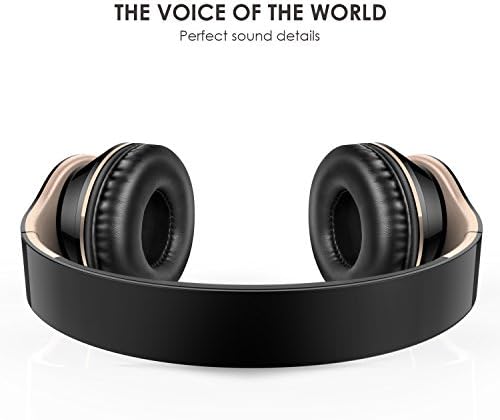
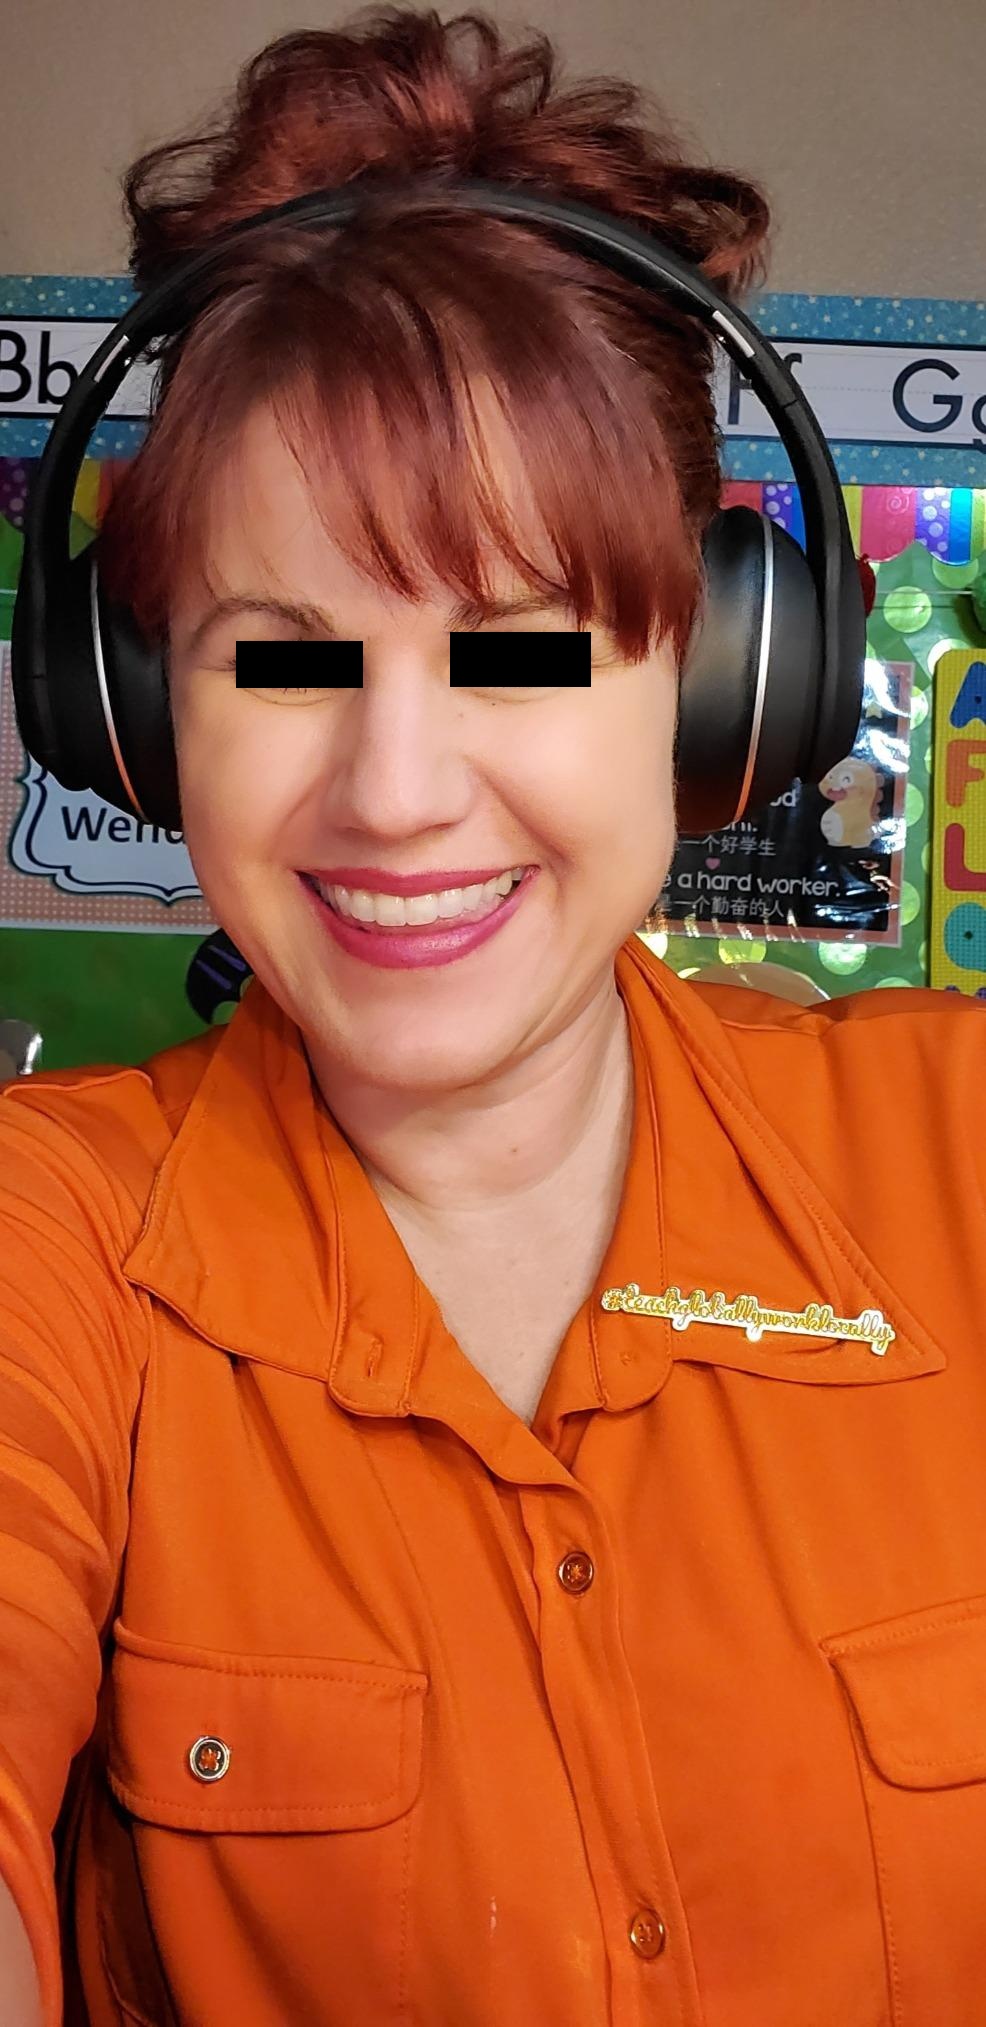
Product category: headphones
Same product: no